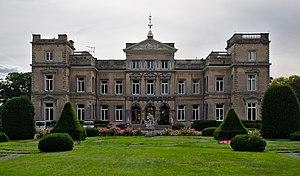
Château de la Berlière This photo of immovable heritage has been taken in the Walloon Region This is a photo of a monument in Wallonia, number: 51004-CLT-0026-01 This is a photo of a monument in Wallonia, number: 51004-CLT-0027-01
Houtaing ou Houtaing-lez-Ath est une section de la ville belge d'Ath, située en Région wallonne dans la province de Hainaut.